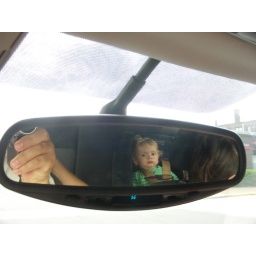
Hanging in the car seat